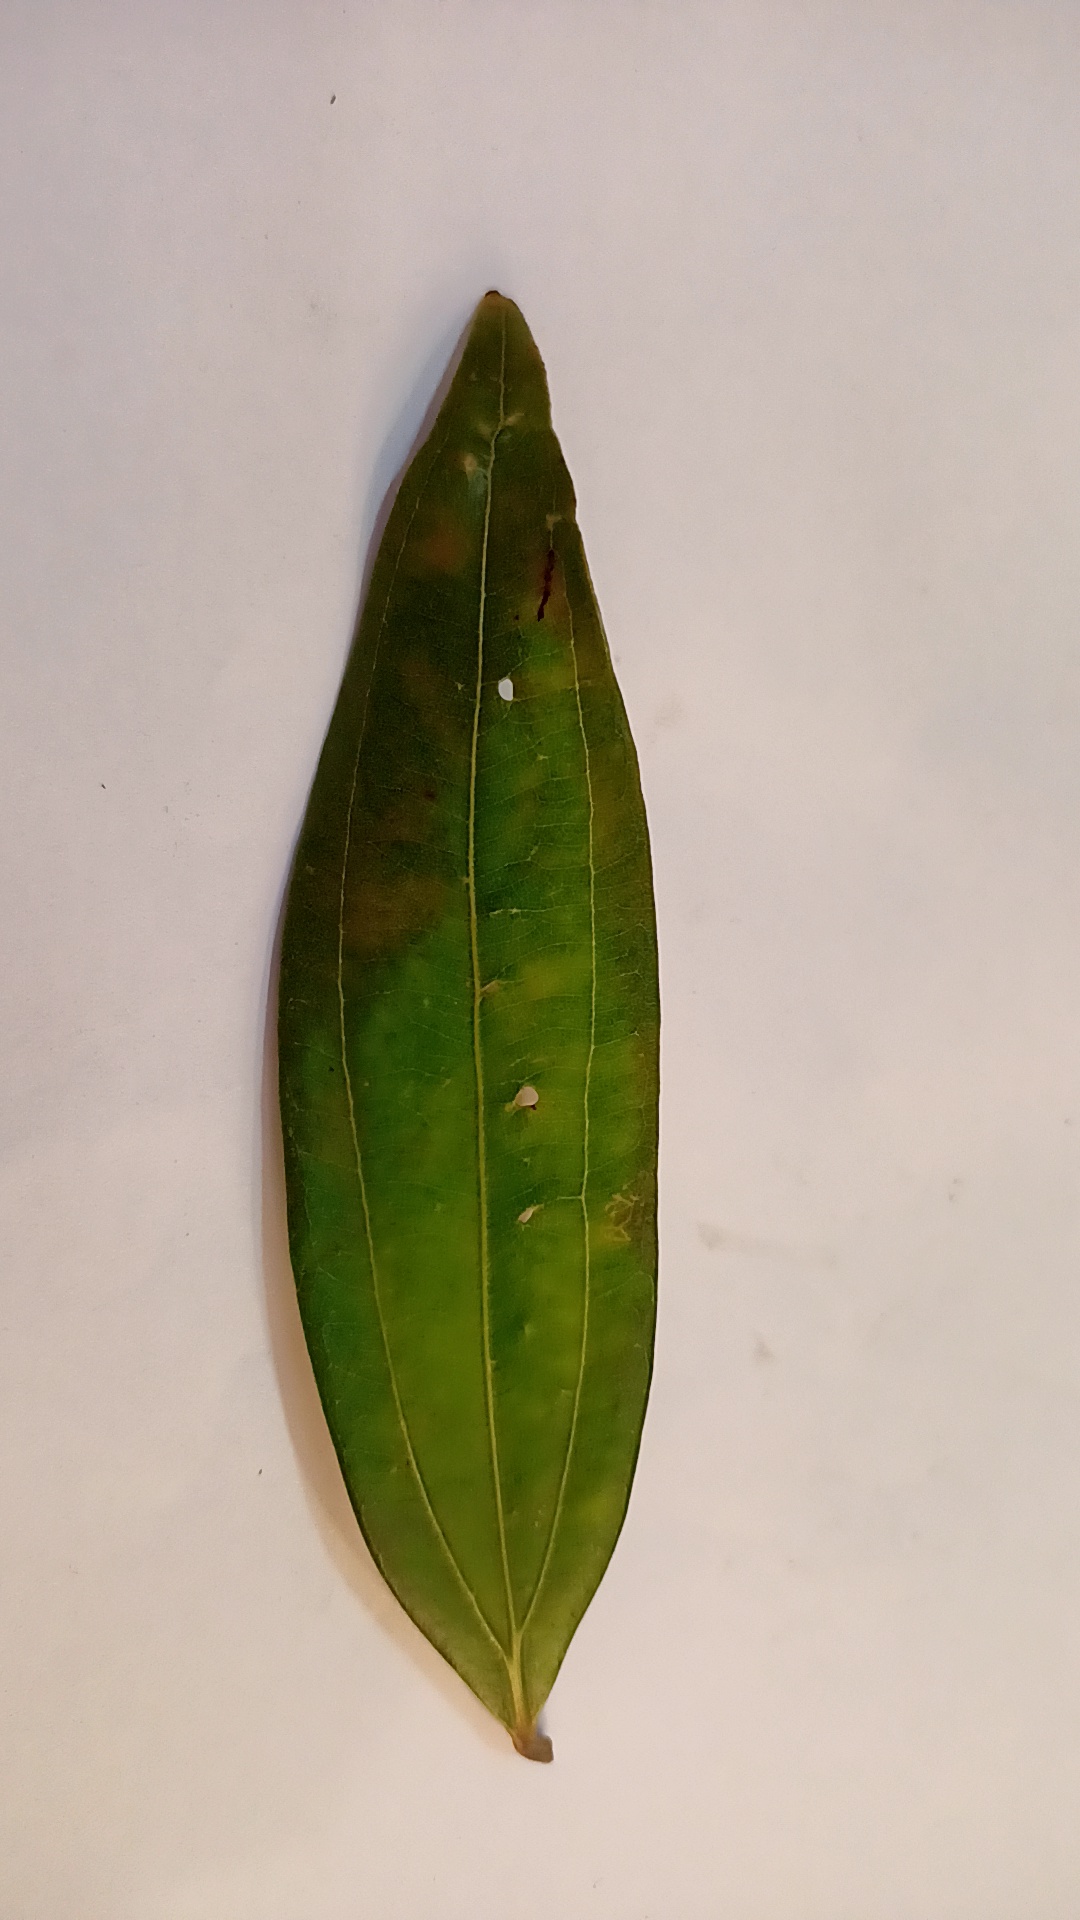
Label: Disease